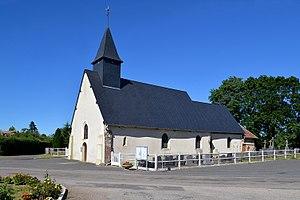
Cernay (Calvados)